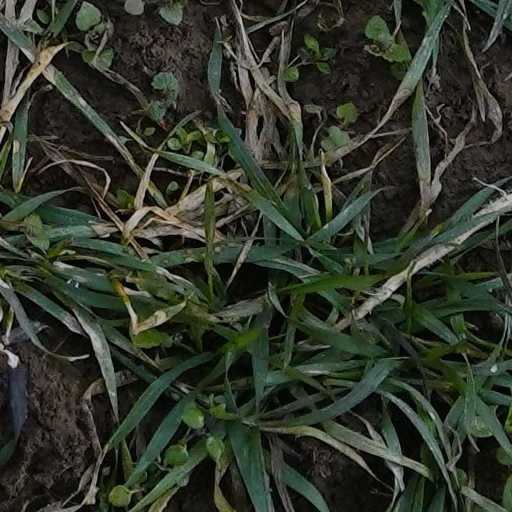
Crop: wheat